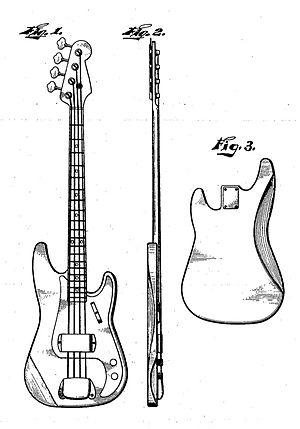
La Fender Precision Bass ou plus familièrement P-Bass fut la première guitare basse électrique construite en 1951 par Leo Fender. Elle est depuis toujours restée une référence dans le monde de la musique amplifiée. La Precision et ses dérivés produits par d'autres marques, s'en inspirant plus ou moins directement, sont un type de configuration très courant chez les bassistes.